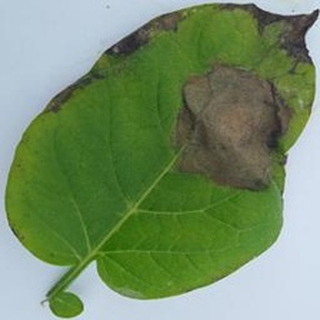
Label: potato_late_blight